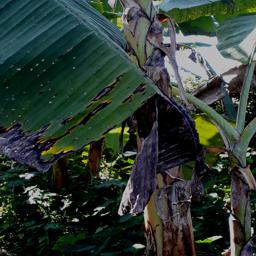
Label: BLACK SIGATOKA